Flag of Portugal

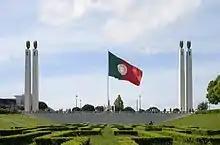
A Portuguese flag flying at the top of Parque Eduardo VII in Lisbon

Despite the fact that the colours of red and green had never constituted a major part of the national flag until 1910, they were present in several historical banners during important periods. King John I included a green Aviz cross on the red bordure of his banner. The red cross of the Order of Christ was used over a white field as a naval pennon during the Discoveries and frequently on ship sails. A green background version was a popular standard of the rebellious during the 1640 revolution that restored Portugal's independence from Spain. There are no registered sources to confirm that this was the origin of the republican colours. Another explanation gives full credit to the flag that was hoisted on the balcony of Porto's city hall during the 1891 insurrection. It consisted of a red field bearing a green disc and the inscription "Centro Democrático Federal «15 de Novembro»" ("15 November" Federal Democratic Centre), representing one of many masonry-inspired republican clubs. Over the following 20 years, the red-and-green was present on every republican item in Portugal. The 1891 flag-inherited red stands for the colour of the republican-inspired masonry-backed revolutionaries, whereas green was the colour Auguste Comte had destined to be present in the flags of positivist nations, an ideal incorporated into the republican political matrix. Green was also added in order to distinguish the flag from the old royal standard, which had a background of solid red.